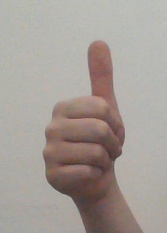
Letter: aleff